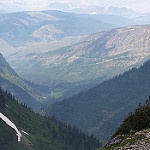
Label: glacier